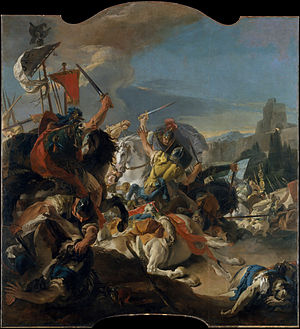
Kimbrertoget / Vendepunktet
La batalla de Vercelae, malet af Giovanni Battista Tiepolo, 1725-1729.
Kimbrertoget eller Kimbrerkrigen blev udkæmpet mellem den romerske republik og germanske og keltiske stammer af kimbrere og teutonere, ambronere og tigurini, der vandrede fra den jyske halvø til romersk kontrolleret territorium og kolliderede med Rom og dets allierede. Kimbrerkrigen var første gang siden den anden puniske krig, at Italien og Rom selv var blevet truet alvorligt.